Finskepinner
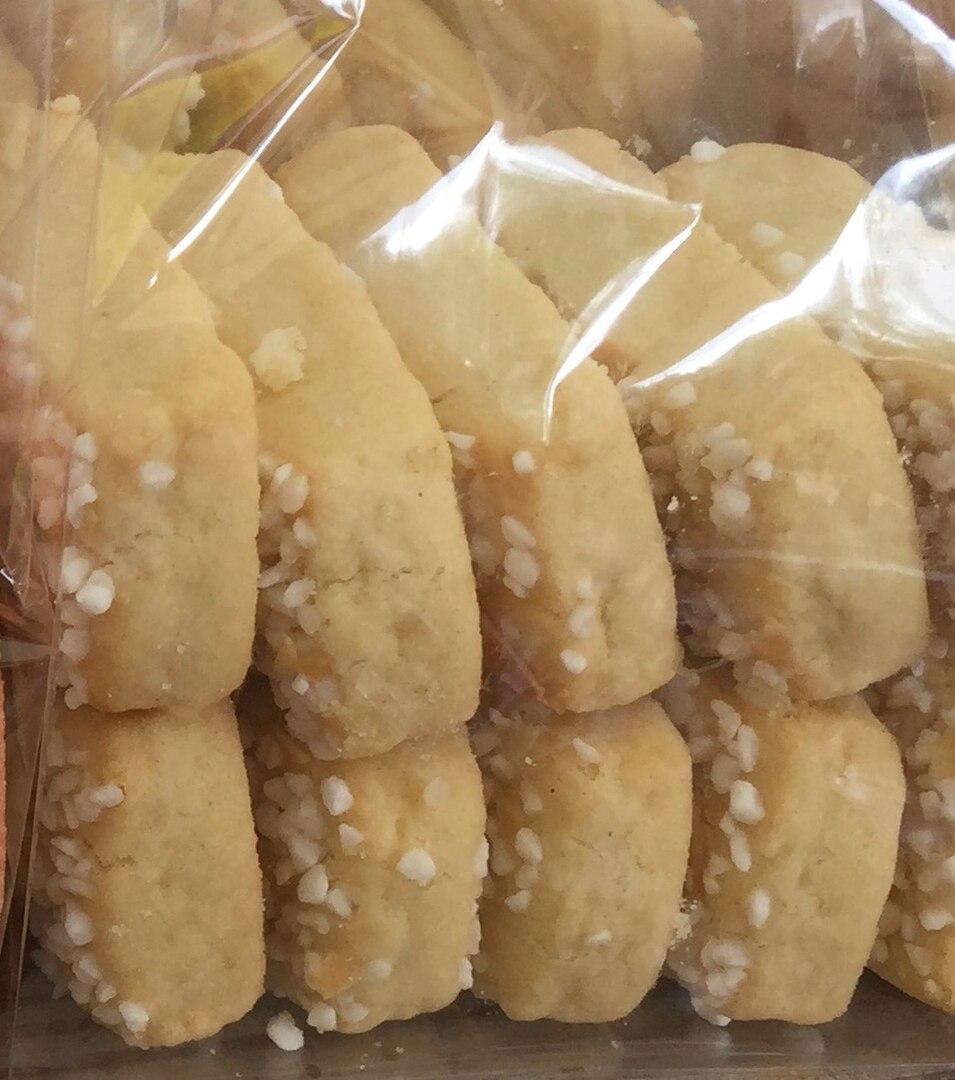
Also known as:
nn - Norwegian Nynorsk: Finske pinnar
sv - Swedish: Finska pinnar
Category: snack, dessert (cookies)
Cuisine: Swedish, Norwegian, Danish
Associated cuisines: Swedish, Norwegian, Danish
Area: Sweden, Norway, Denmark
Countries: Sweden, Norway, Denmark
Region: Northern Europe, , , ,
The dish is a shortbread cookie characterized by its long shape, crispy texture, and its frequent consumption during Christmas.